John Bigelow Jr.

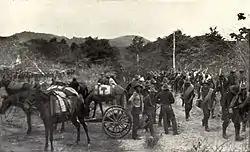
"On the battleground of Las Guasimas" - American Buffalo Soldiers of the 10th Cavalry going to the front" in "Harper's Pictorial History of the War with Spain", Vol. II, 1899.

In late June 1898, Captain Bigelow in command of D Troop, 10th Cavalry landed in Cuba. The harsh jungle conditions were hard on him and his men. His unit was part of the Cavalry Division's Second Brigade which included the 1st Volunteer Cavalry later led by Lt. Colonel Theodore Roosevelt and was in the thick of the fighting. Three principal battles were fought by this brigade on the approach to the principal city of Santiago de Cuba.